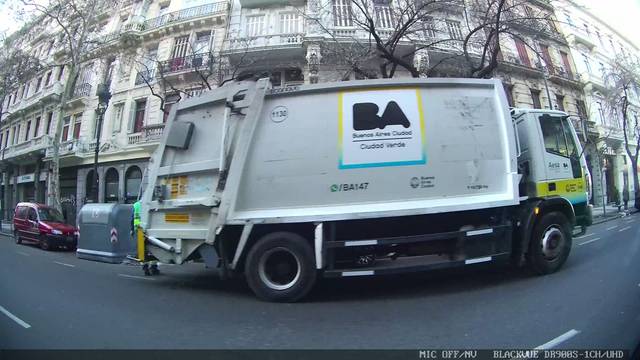
Region: Argentina
Coordinates: -34.608, -58.379